Economic theory of museums

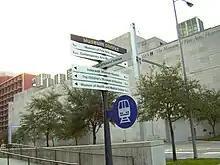
Houston Museum District, Houston Texas

The economic study of museums emerged as a distinct field in the 1980s, a period marked by the rapid growth in the number of museums and increased financial pressures resulting from economic downturns. Prior to the early 19th century, museums were primarily accessible to apprentice artists who used these institutions to study and replicate established artworks. Although museums began to embrace educational roles around 1880, the process of opening their doors to the general public was gradual and often resisted by professionals who maintained an elitist view of the museum’s purpose.